Frisch–Peierls memorandum

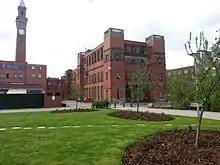
The Poynting Physics building at the University of Birmingham, where Peierls and Frisch wrote the Memorandum

Rudolf Peierls was born in Berlin in 1907. He studied physics at the University of Berlin, at the University of Munich under Arnold Sommerfeld, the University of Leipzig under Werner Heisenberg, and ETH Zurich under Wolfgang Pauli. After receiving his DPhil from Leipzig in 1929, he became an assistant to Pauli in Zurich. In 1932, he was awarded a Rockefeller Fellowship, which he used to study in Rome under Enrico Fermi, and then at the Cavendish Laboratory at the University of Cambridge under Ralph H. Fowler. Due to Adolf Hitler's rise to power in Germany, he elected not to return home in 1933, but to remain in Britain. He worked with Hans Bethe at the University of Manchester, then at the Mond Laboratory at Cambridge. In 1937, Mark Oliphant, an Australian and newly appointed professor of physics at the University of Birmingham, recruited him for a new chair there in applied mathematics.